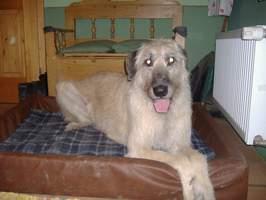
Irish_wolfhound